Lloyd E. Jones

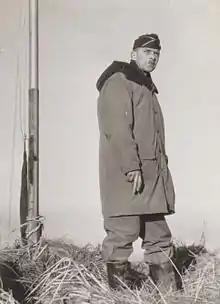
Jones observes US troops come ashore on Amchitka Island, Alaska.

In the early years of World War II, Jones, promoted to colonel on September 1, 1940, and he was head of the R.O.T.C. programs in the Army's Seventh Corps Area. In 1940 he was assigned as chief of staff for I Corps.